Christopher Monroe

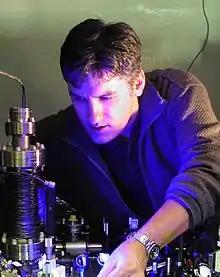

Christopher Roy Monroe (born October 19, 1965) is an American physicist and engineer in the areas of atomic, molecular, and optical physics and quantum information science, especially quantum computing. He directs one of the leading research and development efforts in ion trap quantum computing. Monroe is the Gilhuly Family Presidential Distinguished Professor of Electrical and Computer Engineering and Physics at Duke University and was College Park Professor of Physics at the University of Maryland and Fellow of the Joint Quantum Institute and Joint Center for Quantum Computer Science until 2020 when he moved to Duke. He is also co-founder of IonQ, Inc.